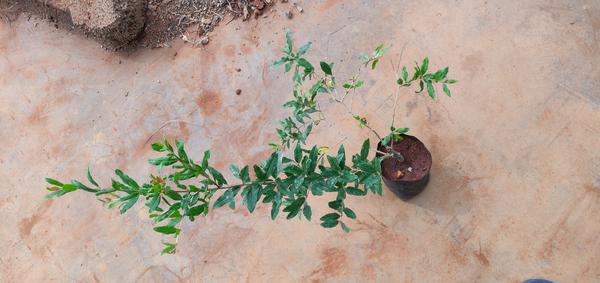
Plant: Pomegranate